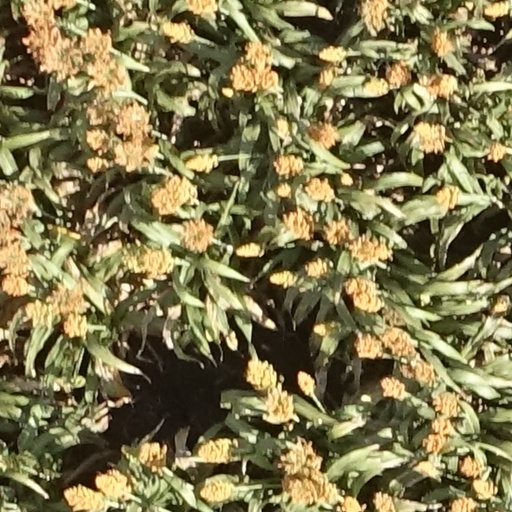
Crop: sorghum